Marianna Yarovskaya

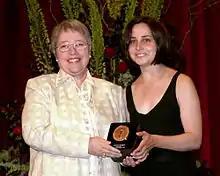
Marianna Yarovskaya receiving 2001 Student Academy Award from Kathy Bates

Marianna Yarovskaya is a Russian-American documentary filmmaker who is the director and producer of the 2018 Academy Award short-listed documentary film "Women of the Gulag" based on the book "Women of the Gulag: Stories of Five Remarkable Lives" by Paul Roderick Gregory (2013). She also produced "Greedy Lying Bastards" (2012).